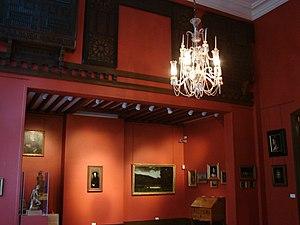
Vue du grand atelier rouge (1er étage) du musée national Jean-Jacques Henner (Paris, 17e).